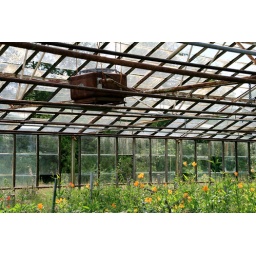
They still grow a few plants in the glasshouses! The box is part of the heating system.